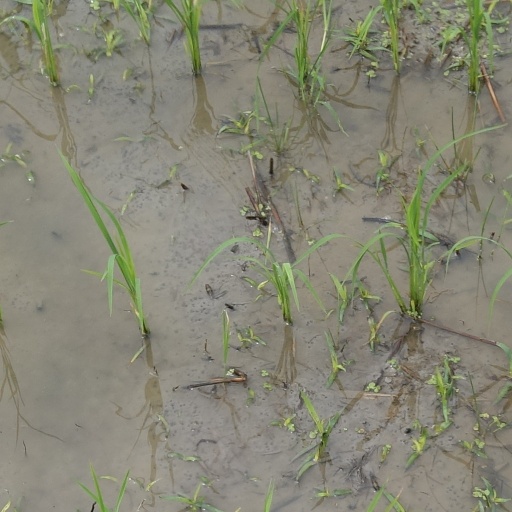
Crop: rice